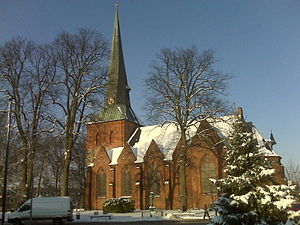
Nortorf
Sankt Martinkirken
Nortorf er en kommune og administrationsby i det nordlige Tyskland, beliggende i Amt Nortorfer Land i den sydøstlige del af Kreis Rendsburg-Eckernförde. Kreis Rendsburg-Eckernförde ligger i den centrale del af delstaten Slesvig-Holsten.